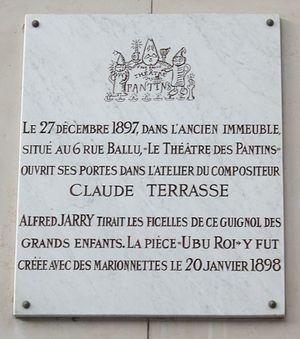
Plaque apposée au n° 6 de la rue Ballu, Paris 9e.«
Ubu roi est une pièce de théâtre d'Alfred Jarry publiée le 25 avril 1896 dans la revue de Paul Fort Le Livre d'art, puis la même année aux Éditions du Mercure de France, et représentée pour la première fois le 10 décembre 1896 par la troupe du théâtre de l'Œuvre au Nouveau-Théâtre. Il s'agit de la première pièce du cycle Ubu. Son titre pourrait être inspiré de la tragédie de Sophocle, Œdipe roi.
Claude Terrasse, né le 27 janvier 1867 à L'Arbresle et mort le 30 juin 1923 à Paris, est un compositeur français d'opéras et d'opérettes.